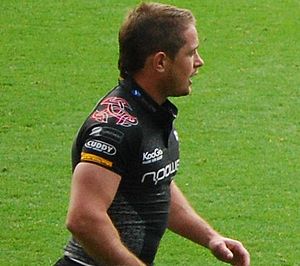
Shane Williams
Shane Williams
Shane Mark Williams er en walisisk rugbyspiller, der spiller for det walisiske rugby landshold.